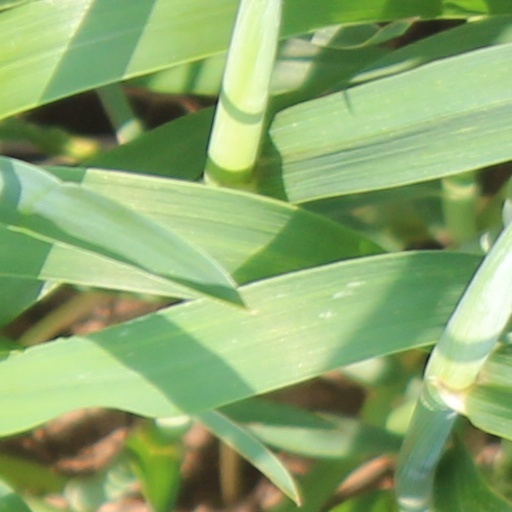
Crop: wheat